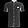
Label: Shirt